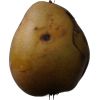
Label: Pear 3